Heinrich von Veldeke

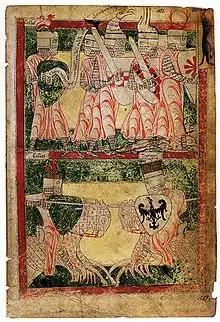
"Eneas Romance" illustration

Veldeke's most sizable work is the "Eneas Romance", which he based on the Old French "Roman d'Enéas", that, in its turn, was inspired by Virgil’s "Aeneid". (The work is sometimes referred to as "Eneit" or "Eneide".) Veldeke wrote the largest part around 1175. According to the epilogue of the "Eneas", Veldeke allowed the countess of Cleves to read his work when it was four-fifths completed. She in turn entrusted one of her ladies in waiting with it. The work was stolen, and it was only returned to Veldeke in 1184 by Landgrave Herman of Thuringia, who gave him the order to finish it. The identity of the thief remains unclear. Some believe it was Henry Raspe, brother to Herman of Thuringia; others believe the thief was Count Henry I of Schwarzburg. The latter had a feud with Louis III, Landgrave of Thuringia, Herman’s eldest brother and also bridegroom to the countess of Cleves.